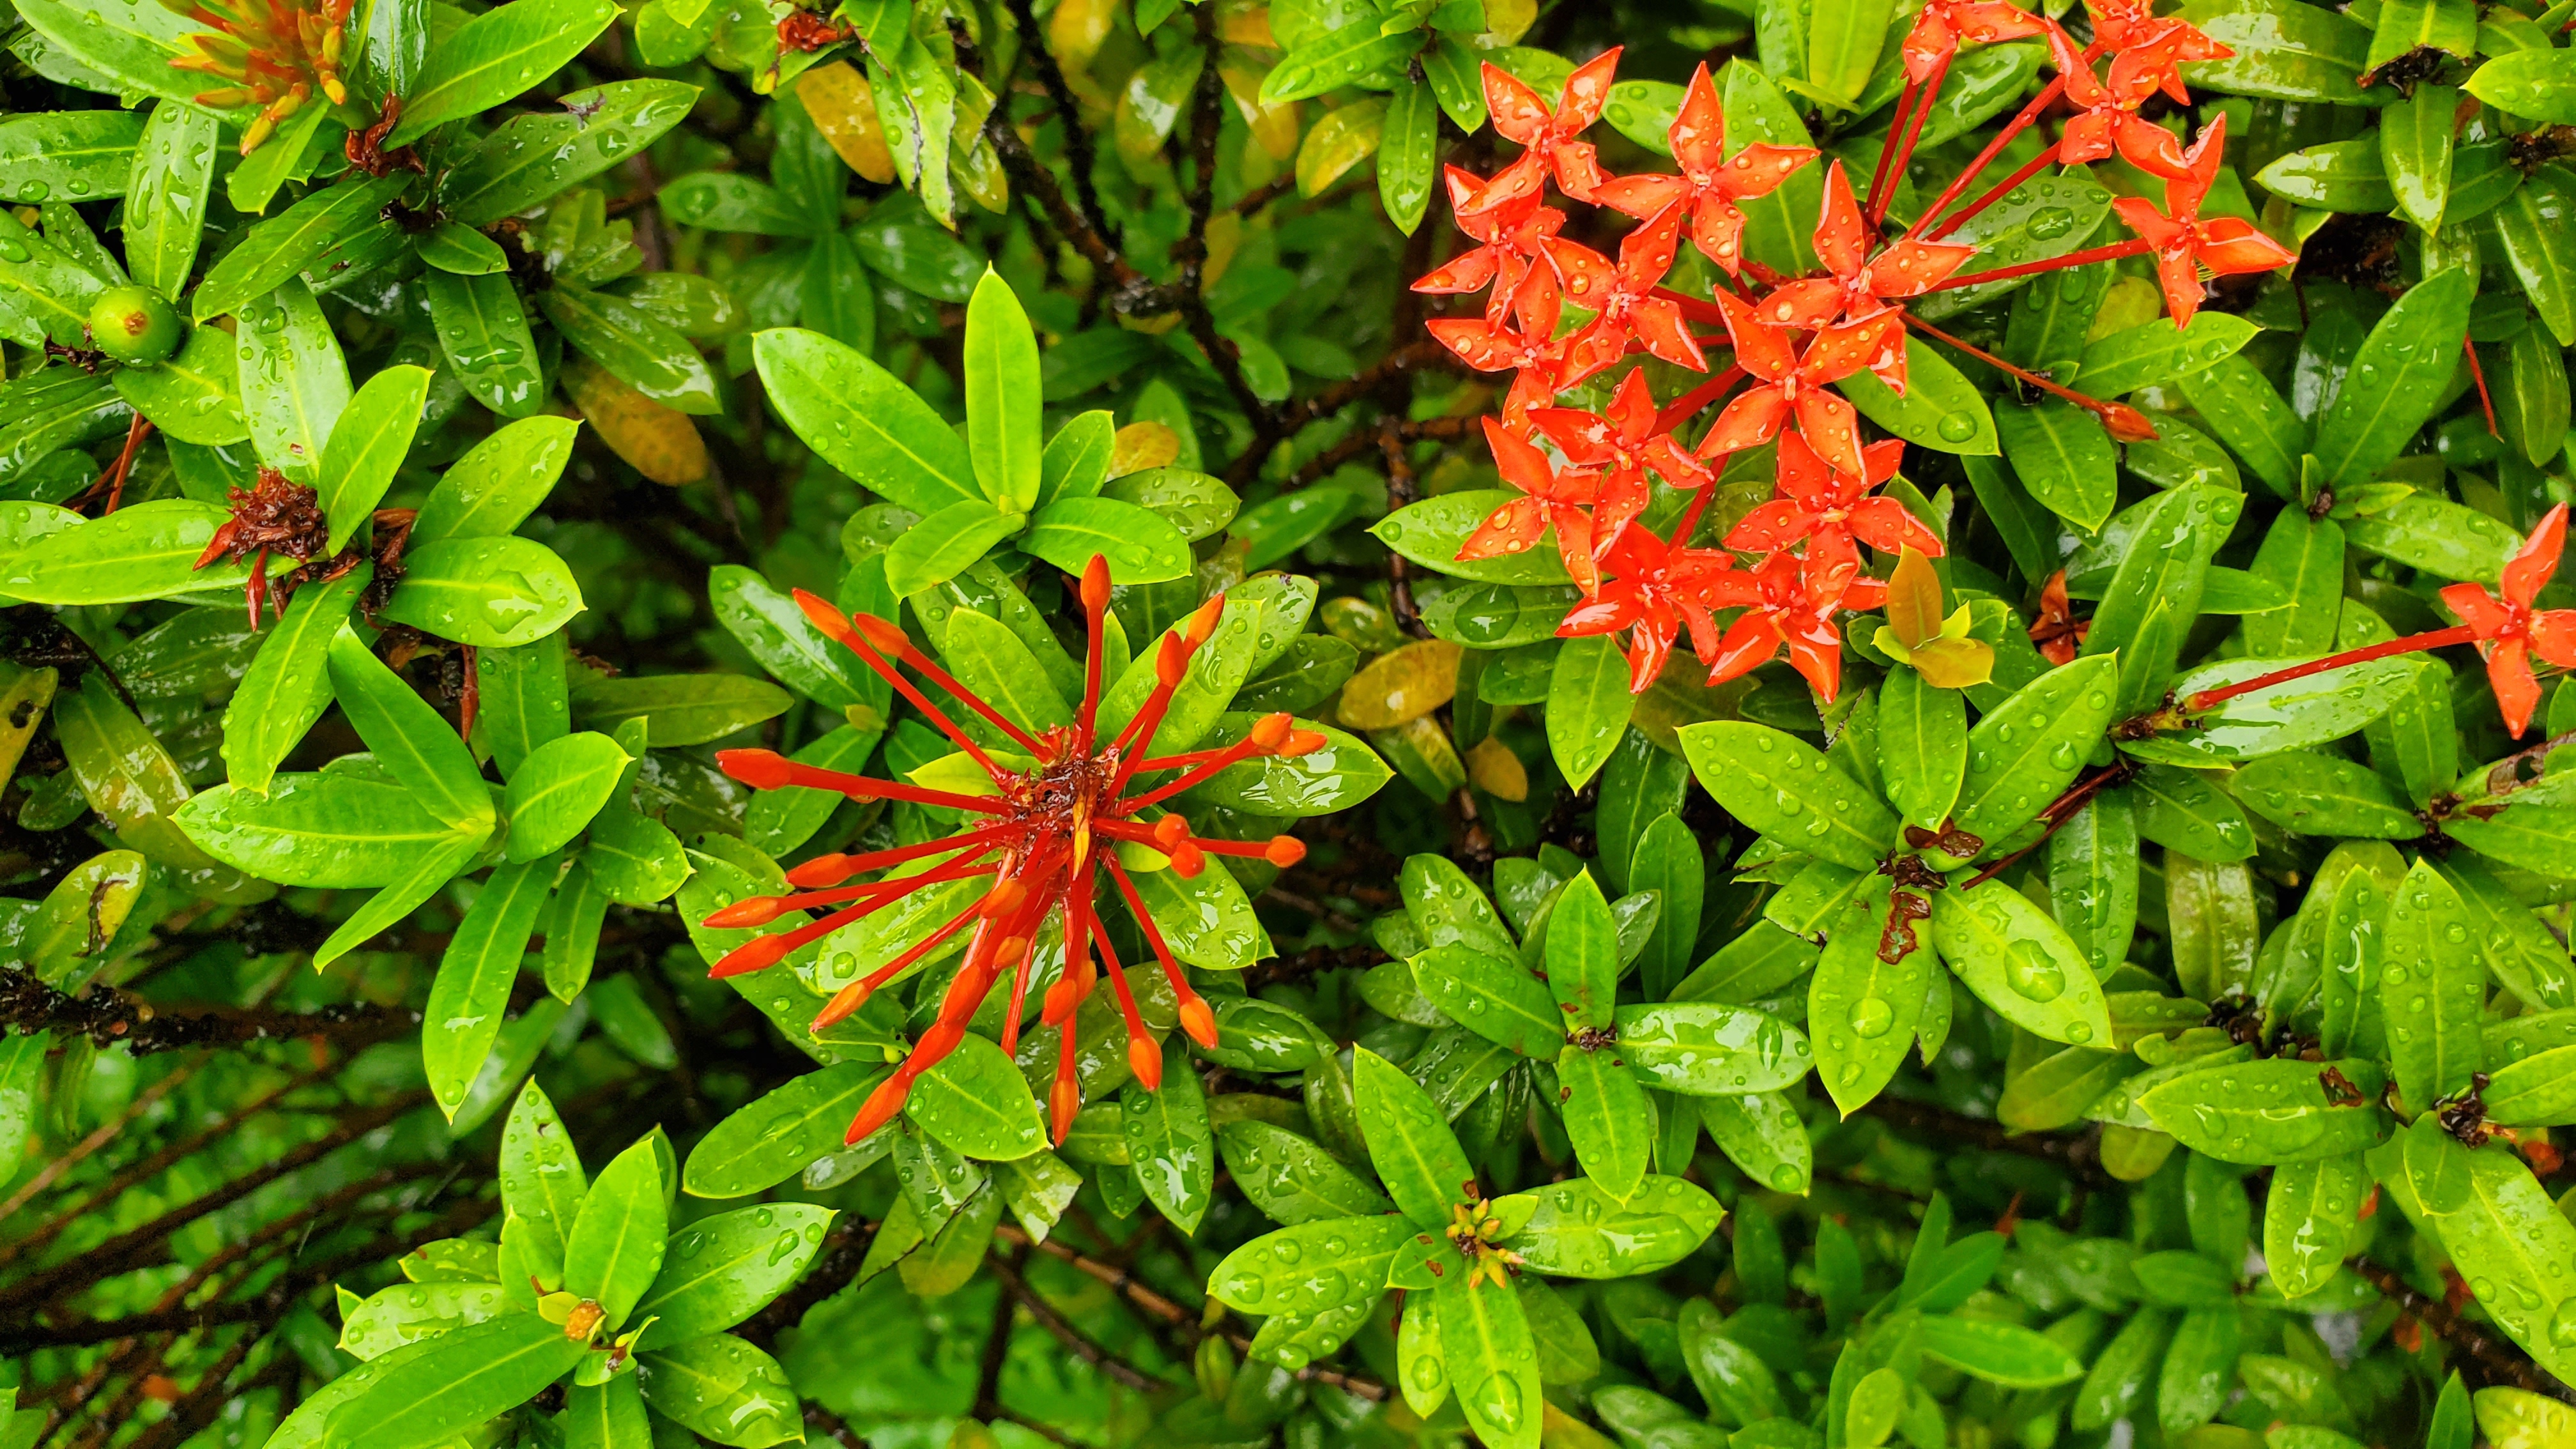
flowers, flower, flowering plant, plant, leaf, shrub, subshrub, groundcover, combretaceae